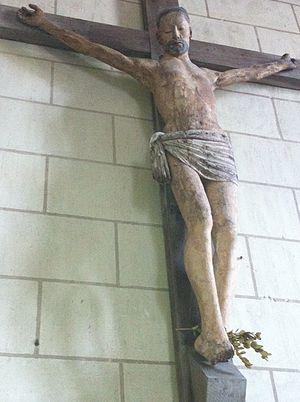
Christ lépreux de l'église de Cheillé, en Indre-et-Loire (sculpture classée, œuvre d'un sculpteur anonyme lépreux, XVIe siècle).
Cheillé est une commune française située dans le département d'Indre-et-Loire, région Centre-Val de Loire.